List of Status Quo members

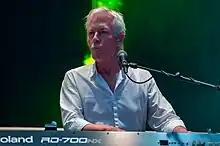
Andy Bown joined the band in 1981, having worked with the band as a session/touring musician since 1976.

In 1981, Coghlan infamously quit the band after destroying his drum kit during a recording session for the "1+9+8+2" album, bringing an end to the "Frantic Four" line-up. He was replaced by Pete Kircher of Honeybus fame, while keyboardist Andy Bown, who had been working with the band as an additional musician since 1976, was made an official member of the band.